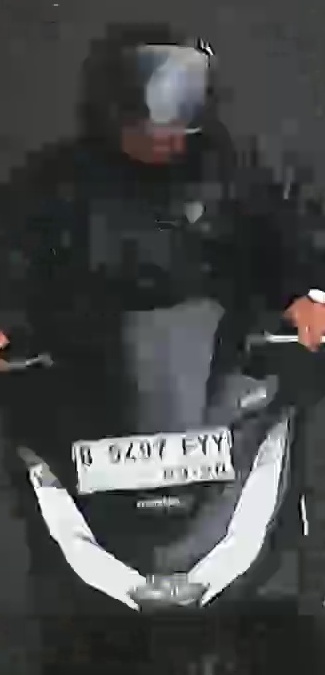
person-with-helmet: 1
person-without-helmet: 0